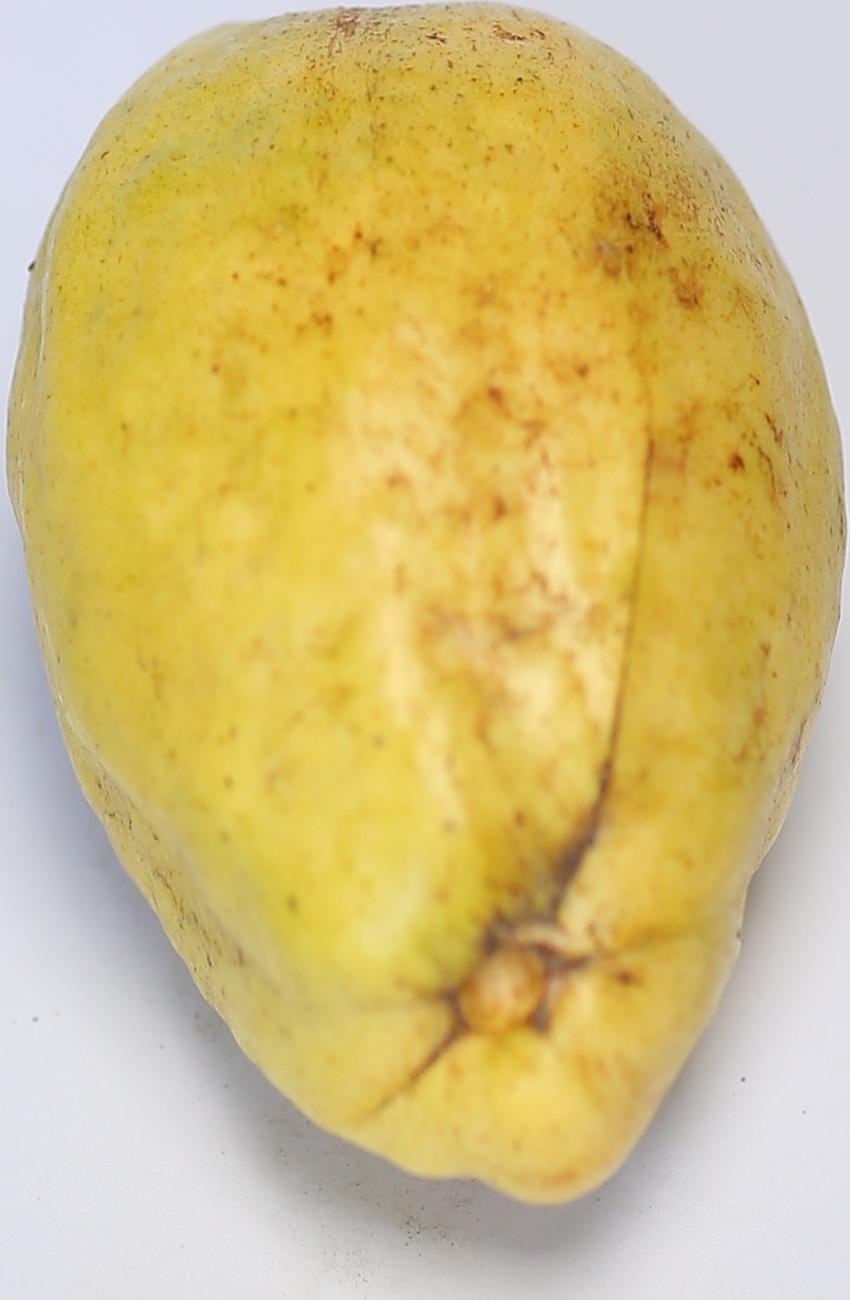
Maturity: ripe
Variety: thadhrami